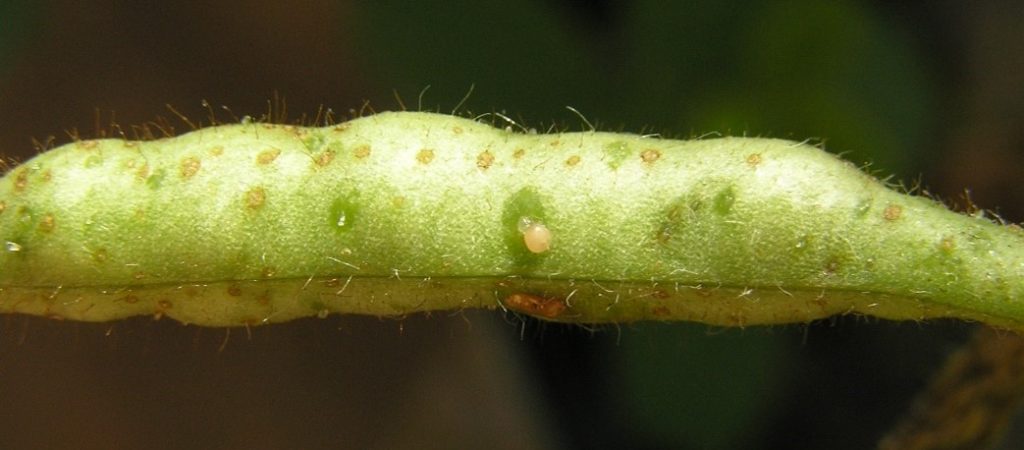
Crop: unknown
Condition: bean_halo_blight